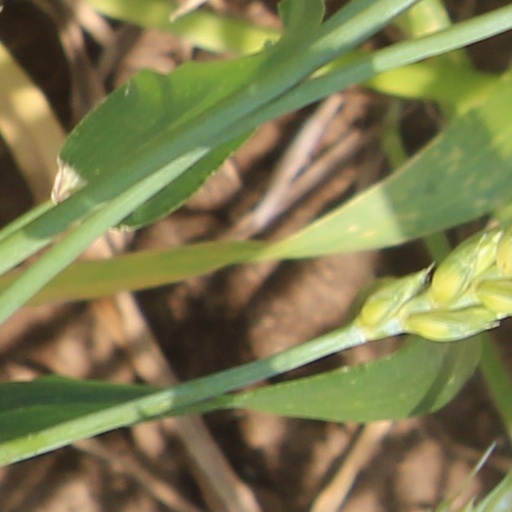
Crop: wheat